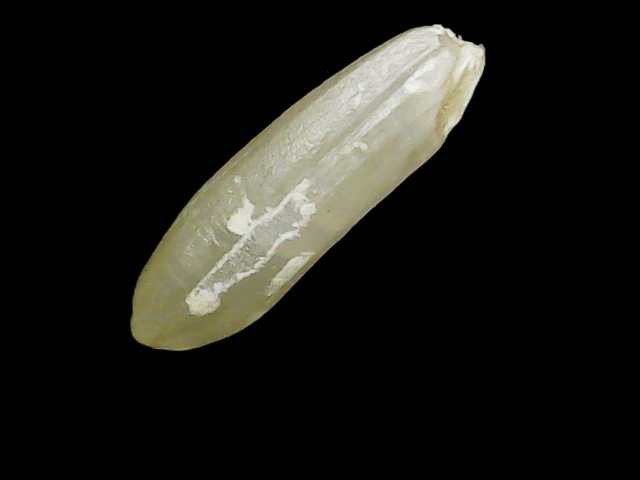
Rice variety: Binadhan14